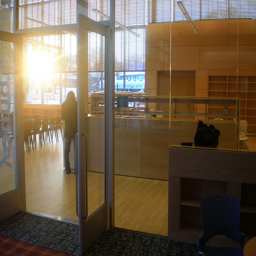
A building has glass ways and lots of book cases.
A person standing next to a counter in a  room.
The sun glaring through some windows in a restaurant.
A lone person stands at a long counter.
Looking though an open door at a person standing in an empty, brightly lit room.